Kvasir

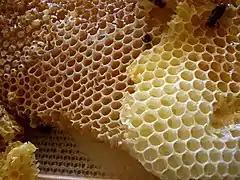
Honey combs; following his death, Kvasir's blood was drained and mixed with honey, which became the Mead of Poetry

In "Skáldskaparmál", Kvasir is mentioned several times. In chapter 57 of the book, Ægir asks the skaldic god Bragi where the craft of poetry originated. Bragi says that the Æsir once wrangled with the Vanir (see Æsir–Vanir War) but eventually came together to make peace. The two groups decided to form a truce by way of both sides spitting into a vat. After they left, the gods kept the vat as a symbol of their truce, "and decided not to let it be wasted and out of it made a man". The man was named Kvasir, and he was extremely wise; he knew the answer to any question posed to him. Kvasir traveled far and wide throughout the world teaching mankind and spreading his vast knowledge. In time, two dwarfs, Fjalar and Galar, invited Kvasir to their home for a private talk. Upon Kvasir's arrival, the two dwarfs killed him and drained his blood into three objects. Two of the objects were vats, called Són and Boðn, and the third was a pot called Óðrerir. Fjalar and Galar mixed the blood with honey and made mead of it. Whoever drank of it would become a poet or scholar (Kvasir's blood had become the Mead of Poetry). The two dwarfs explained to the Æsir that Kvasir had died from "suffocating in his own intelligence", as there were none among them who were so well educated as to be able to pose him questions. Bragi then tells how the Mead of Poetry, by way of the god Odin, ultimately came into the hands of mankind.